Braeden Daniels

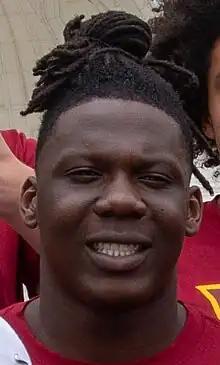
Daniels with the Washington Commanders in 2023

Braeden Edward Daniels (born August 22, 2000) is an American professional football offensive tackle for the Miami Dolphins of the National Football League (NFL). He played college football for the Utah Utes and was selected by the Washington Commanders in the fourth round of the 2023 NFL draft.